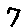
Label: 7